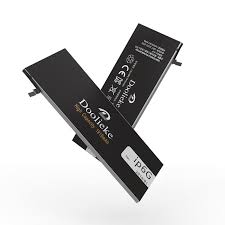
Waste category: battery